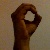
The image shows a hand gesture representing the letter 'O' in Indian Sign Language.